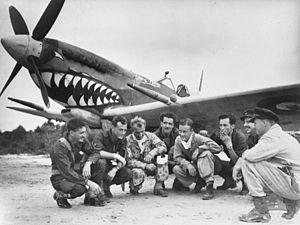
Le No. 457 Squadron RAAF est un squadron de la Royal Australian Air Force.